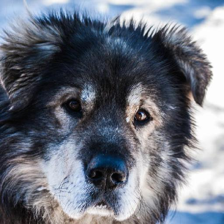
Label: animals